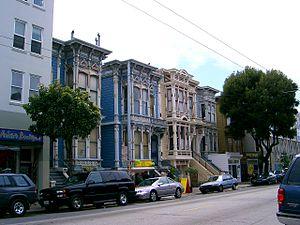
L'expression Summer of Love désigne l'été 1967, et plus particulièrement les événements qui se déroulèrent d'abord dans le quartier de Haight-Ashbury, à San Francisco, où des milliers de jeunes du monde entier se réunirent librement pour une nouvelle expérience sociale, faisant ainsi découvrir au public la contre-culture hippie.
Le mouvement hippie est un courant de contre-culture apparu dans les années 1960 aux États-Unis, avant de se diffuser dans le reste du monde occidental. Les hippies, issus en grande partie de la jeunesse nombreuse du baby boom de l'après-guerre, rejetaient les valeurs traditionnelles, le mode de vie de la génération de leurs parents et la société de consommation.